Jetavanaramaya

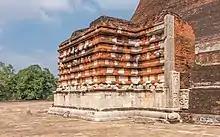
Carvings at Jetavanaramya

The Jetavanaramaya was under the monks of the Sagalika sect. The Sagalika sect was closely linked with the Abhyagiri Viharaya. Towards the end of the Anuradhapura period, Jetavana monastery had developed into one of the three fraternities in the island along with Mahavihara and Abhyagiriya. The fraternities were united during the reign of King Parakramabahu I, who carried out pro-orthodox reforms against unorthodox or limited Theravadins.